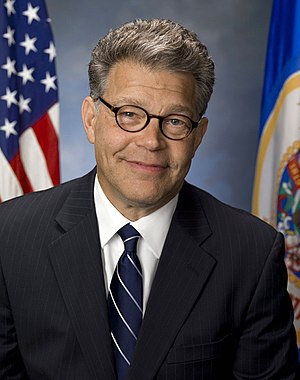
Al Franken
Alan Stuart Franken er en amerikansk demokratisk senator for Minnesota og tidligere komiker. Efter flere fintællinger og domstolsforhandlinger efter senatsvalget 7. november 2008 afgjorde Minnesotas højesteret i juli 2009 endegyldigt, at Franken med 312 stemmer havde slået sin republikanske modkandidat, Norm Coleman, som var siddende senator.